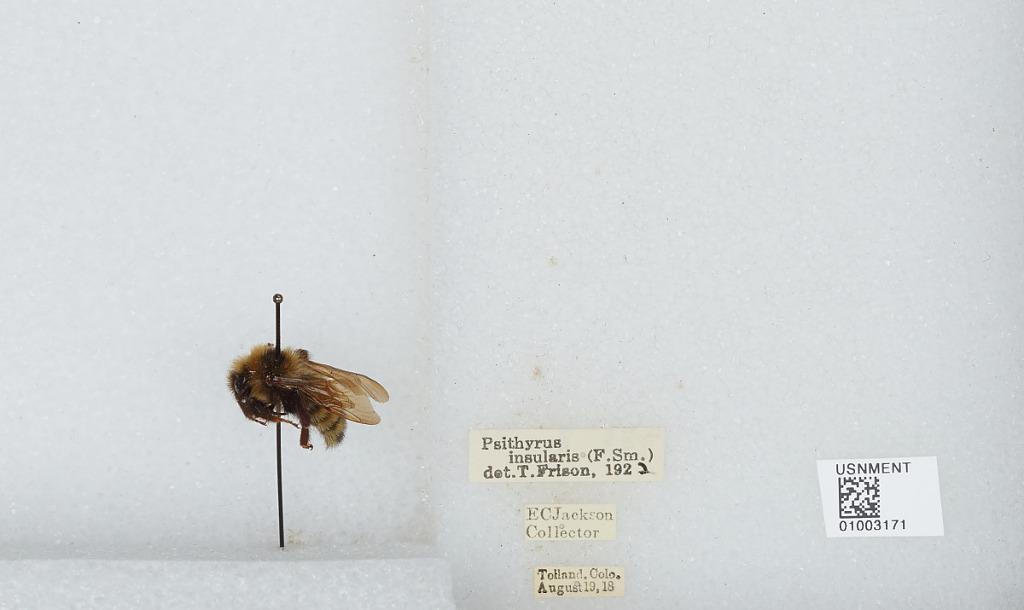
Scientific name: Bombus (Psithyrus) insularis (Smith)
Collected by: E. Jackson
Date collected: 1918-8-19
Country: United States
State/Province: Colorado
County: Gilpin
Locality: Tolland
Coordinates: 39.905, -105.589
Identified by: Frison, T.